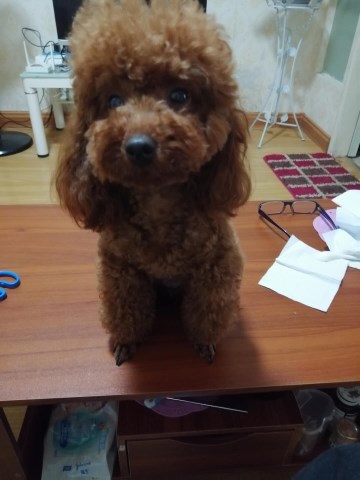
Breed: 2925-n000114-toy_poodle